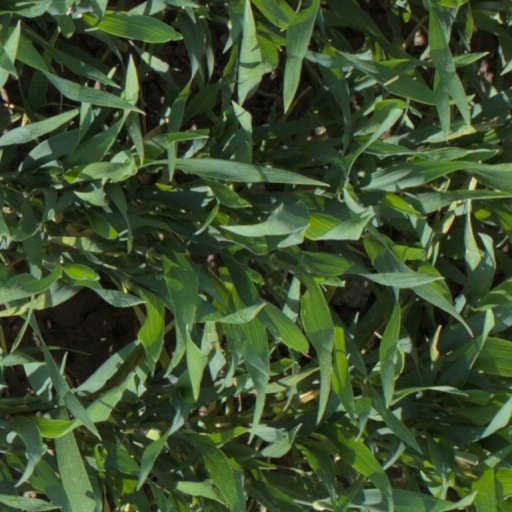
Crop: wheat